Contact juggling

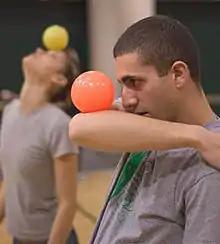
An example of body rolling.

Contact manipulation is a form of object manipulation that focuses on the movement of objects such as balls in contact with the body. Although often used in conjunction with "toss juggling", it differs in that it involves the rolling of one or more objects without releasing them into the air.